Boyito Mulder

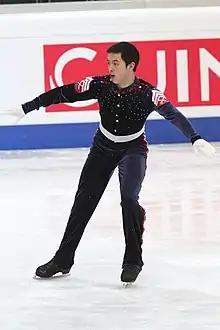

Boyito Mulder (born 23 August 1991) is a Dutch former competitive figure skater. He is a four-time Dutch national senior champion.